List of Yosemite destinations

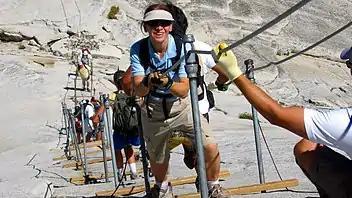
Hiking up the Half Dome cables

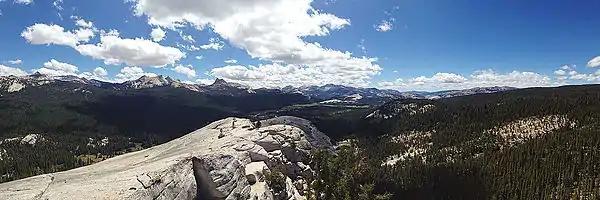
View from top of Lembert Dome

"See:" List of Yosemite waterfalls